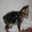
Label: cat